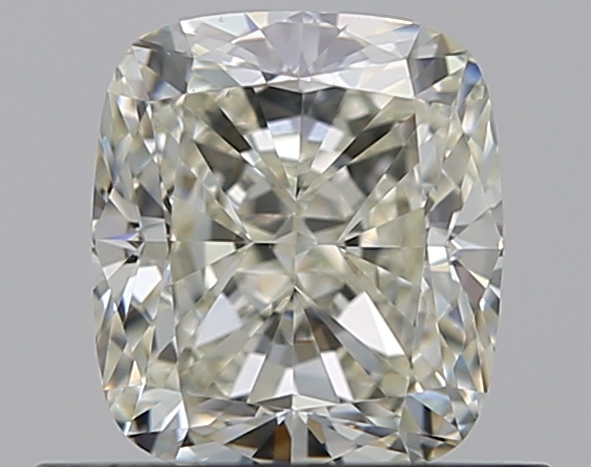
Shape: cushion
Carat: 0.7
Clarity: VS1
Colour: K
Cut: EX
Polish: EX
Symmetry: VG
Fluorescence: N
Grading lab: GIA
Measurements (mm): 5.27 x 4.66 x 3.24